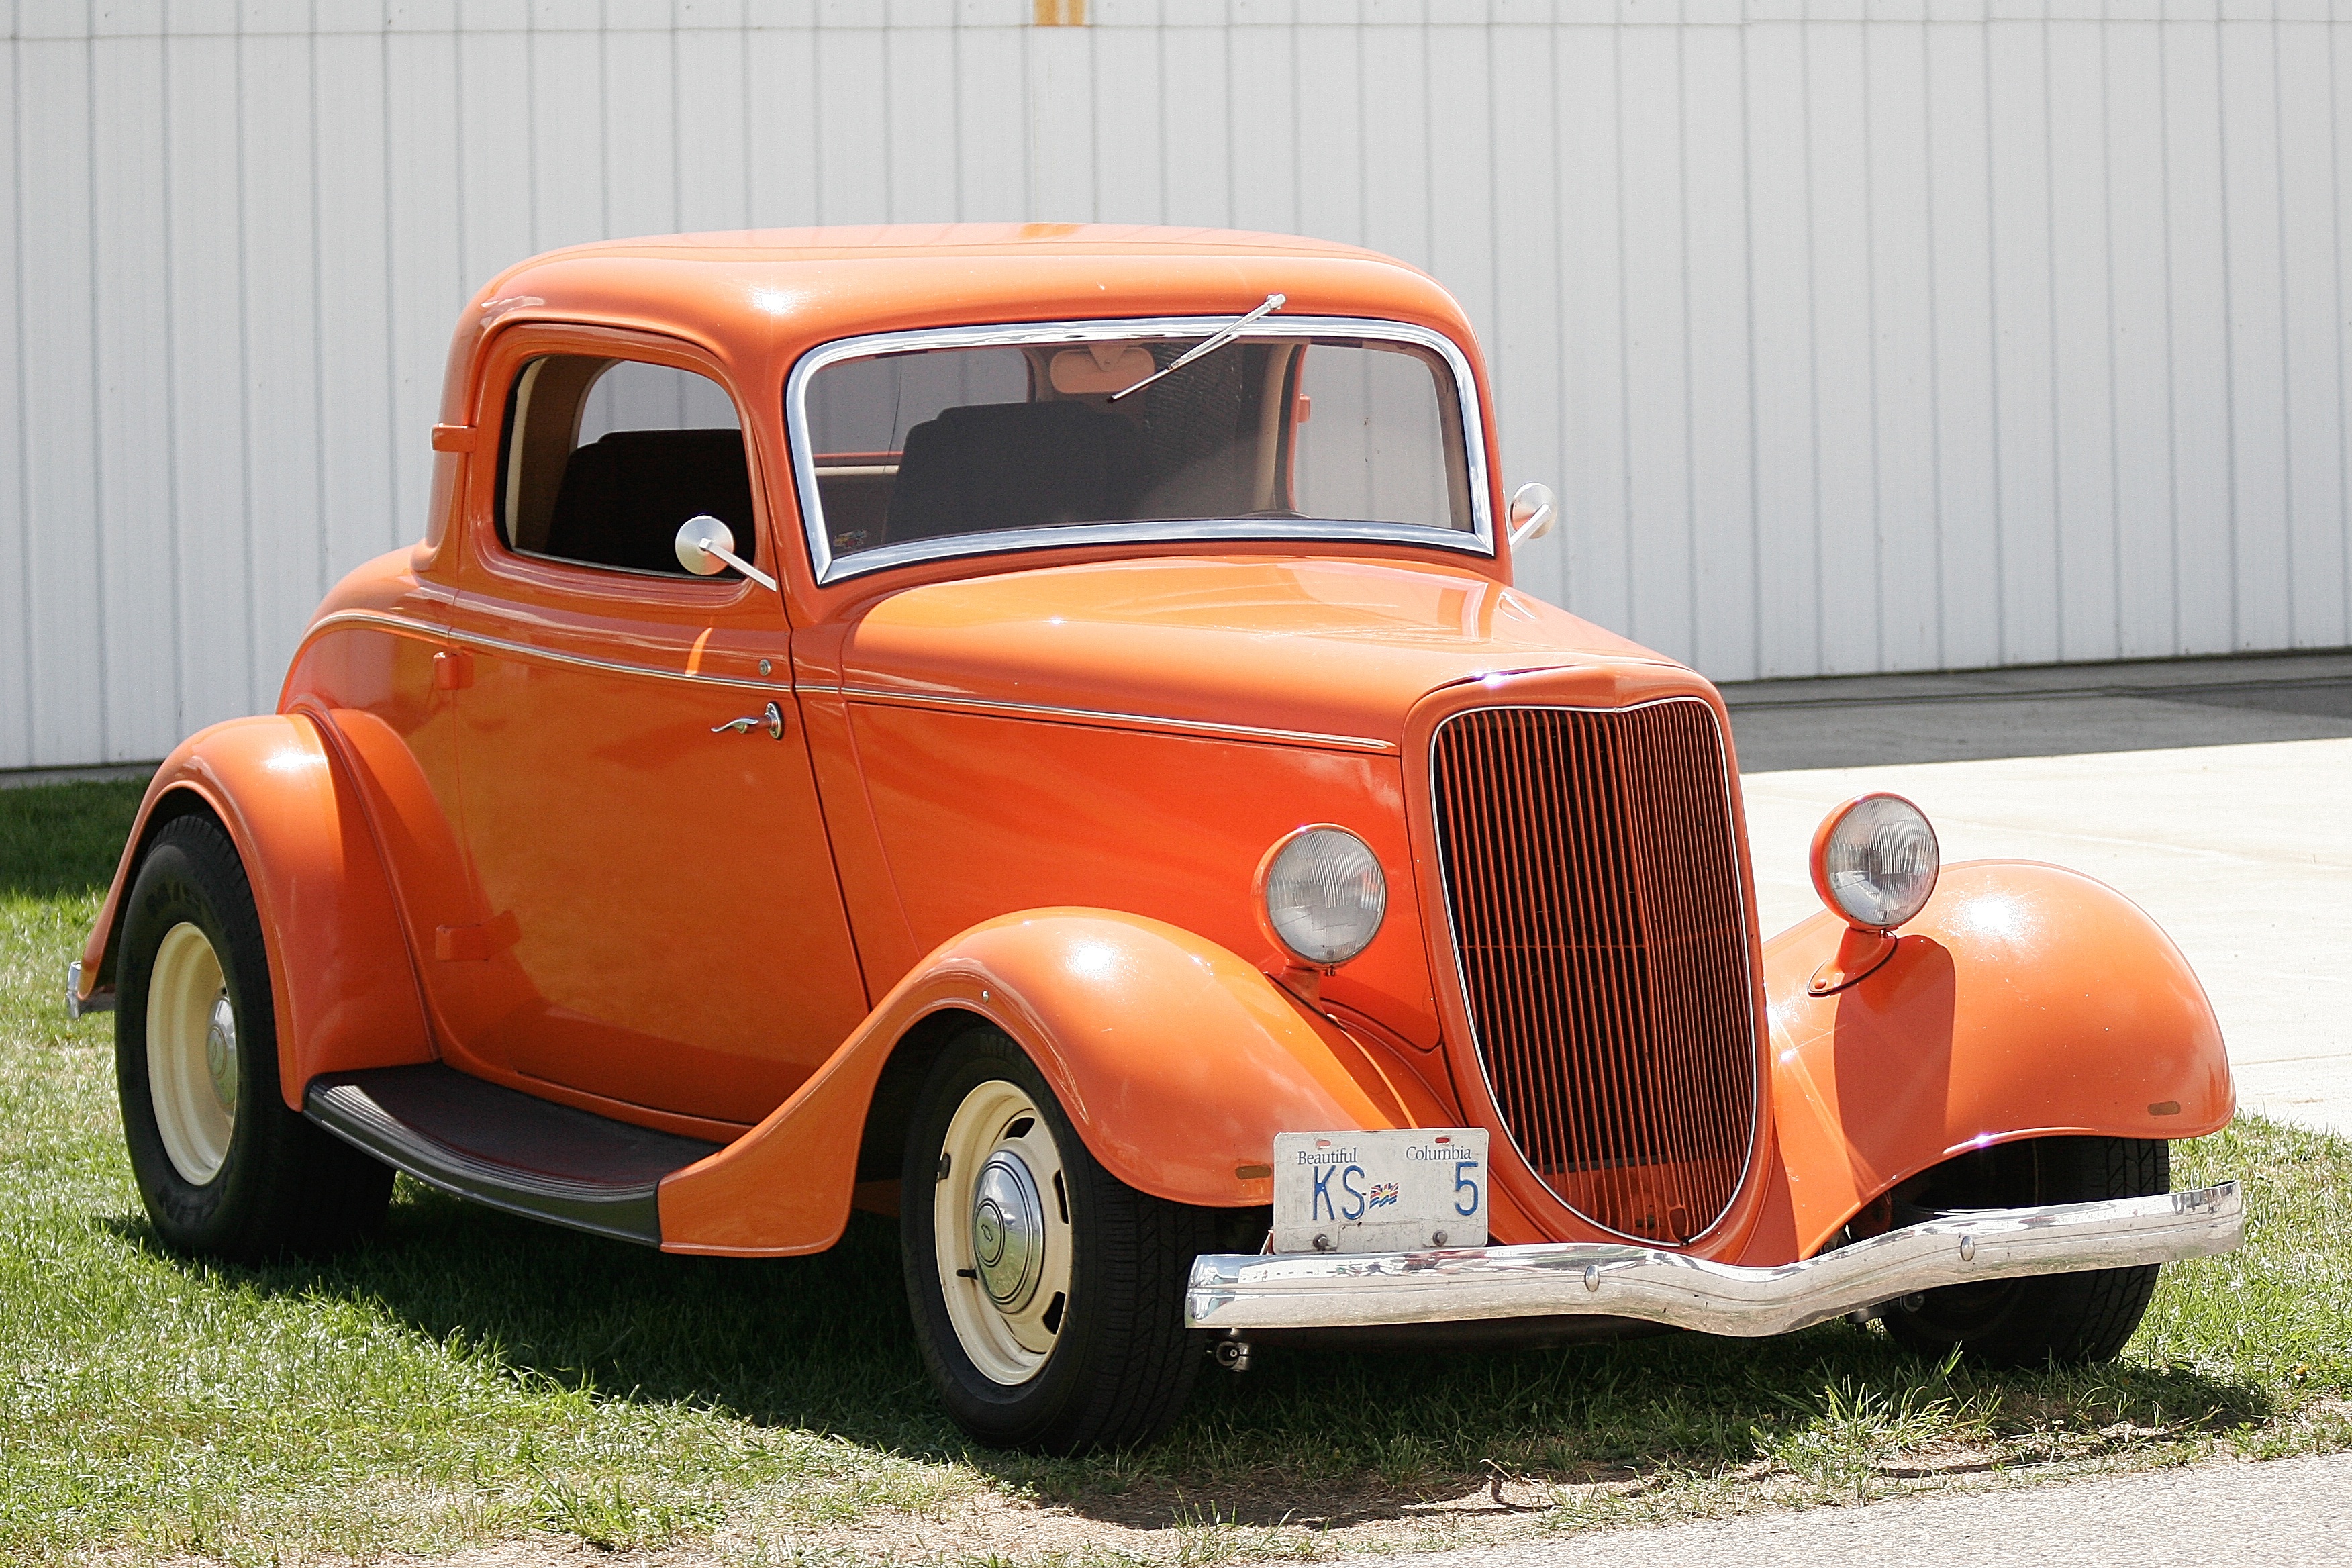
car, vintage, antique, wheel, automobile, retro, old, transportation, transport, vehicle, drive, metal, auto, nostalgia, automotive, motor vehicle, vintage car, hood, headlamp, american, chrome, ford, sedan, classic, shiny, metallic, antique car, hot rod, land vehicle, automobile make, compact car, luxury vehicle, ford model b model 18 model 40